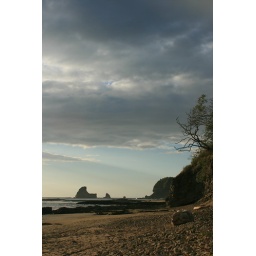
Grey clouds hover over a Nicaraguan beach as the sun begins to set